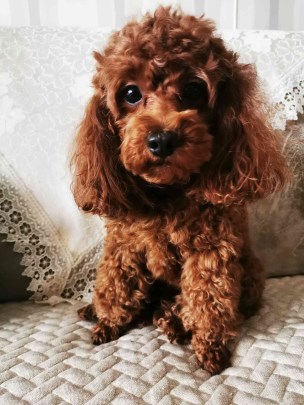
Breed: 7449-n000128-teddy